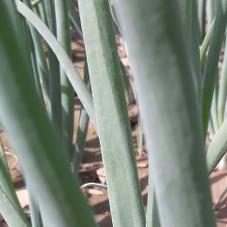
Crop: Onion
Condition: healthy-leaf